Warrior Run Presbyterian Church

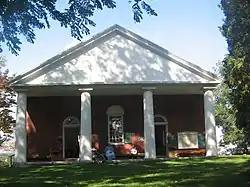
Warrior Run Presbyterian Church, October 2009

Warrior Run Presbyterian Church is a historic Presbyterian church located at Delaware Township, Northumberland County, Pennsylvania. It was built in 1835, and is a one-story, red brick building in the Greek Revival style. The front facade features a pedimented portico supported by four Doric order columns. The church was restored in 1947, by the Warrior Run chapter of the Daughters of the American Revolution.